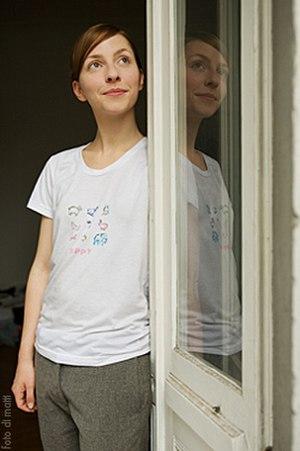
Katharina Schüttler, née le 20 décembre 1979 à Cologne, est une actrice allemande.